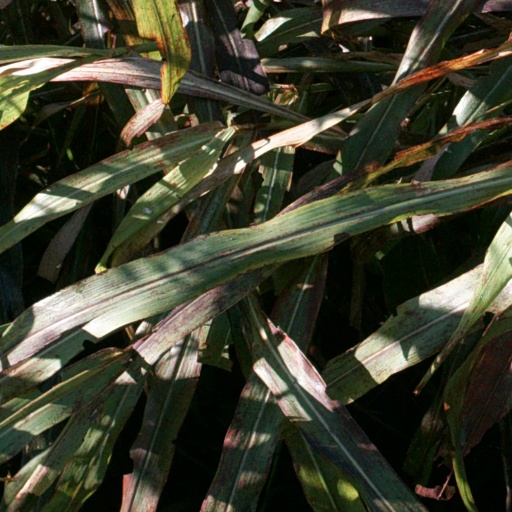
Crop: sorghum